Kalecik, Ankara

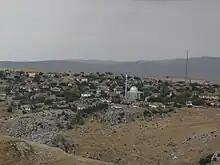
View of Kalecik

Kalecik is a municipality and district of Ankara Province, Turkey. Its area is 1,110 km, and its population is 12,794 (2022). Its elevation is .